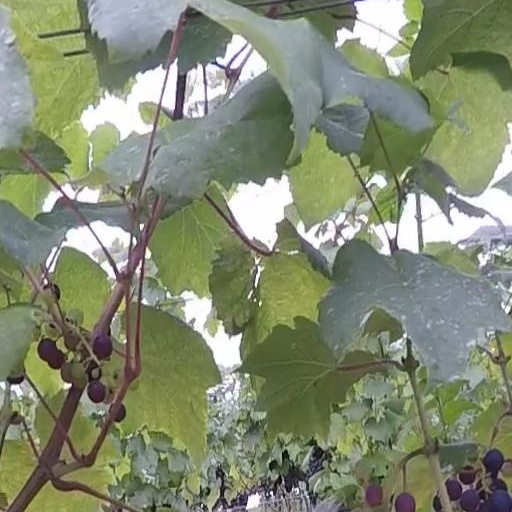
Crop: grape